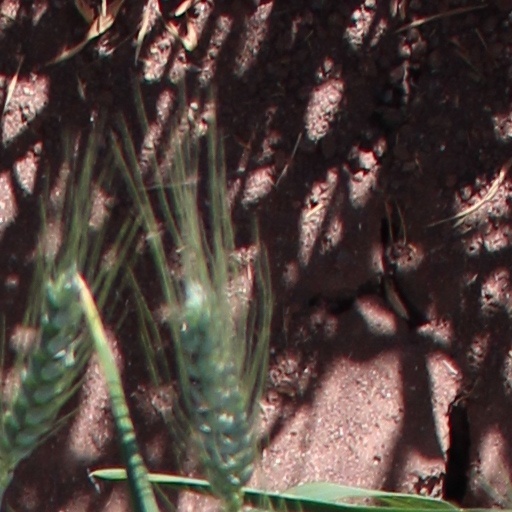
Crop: wheat